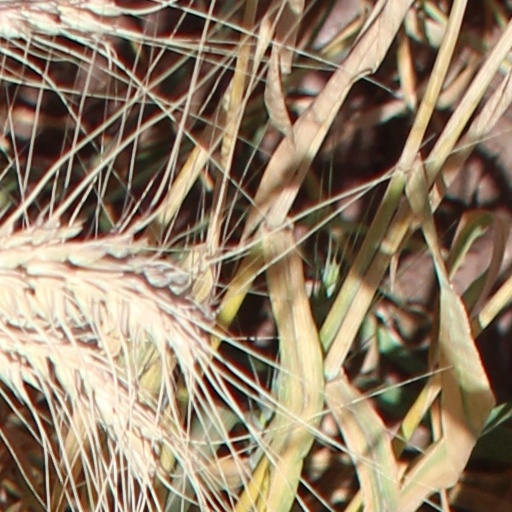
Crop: wheat